George Holmes (actor)

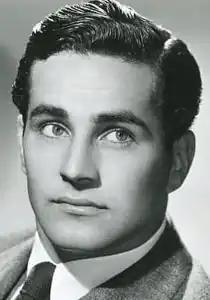
Publicity Photo of George Holmes

Holmes started his acting career in the 1930s, when at the time he was an ice skater appearing at first in films like Thin Ice and Second Fiddle. After that, he finally got a contract with the studio. He subsequently appeared in films like It Happened in Flatbush and The Falcon in San Francisco. But Holmes didn't like to deliver dialogues and the studio eventually fired him. Holmes then started to appear in acting wrestling matches to help his income.